Polish Army in France (1939–1940)

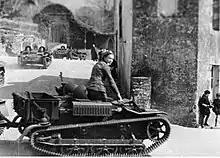
Polish Renault UE column in France, 1940.

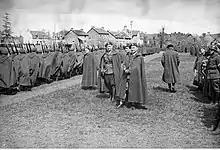
The ceremony parade presenting the banner of the Independent Podhale Rifle Brigade, 1940.

10th Armoured Cavalry Brigade (Poland) ("10 Brigade de cavalerie blindée")